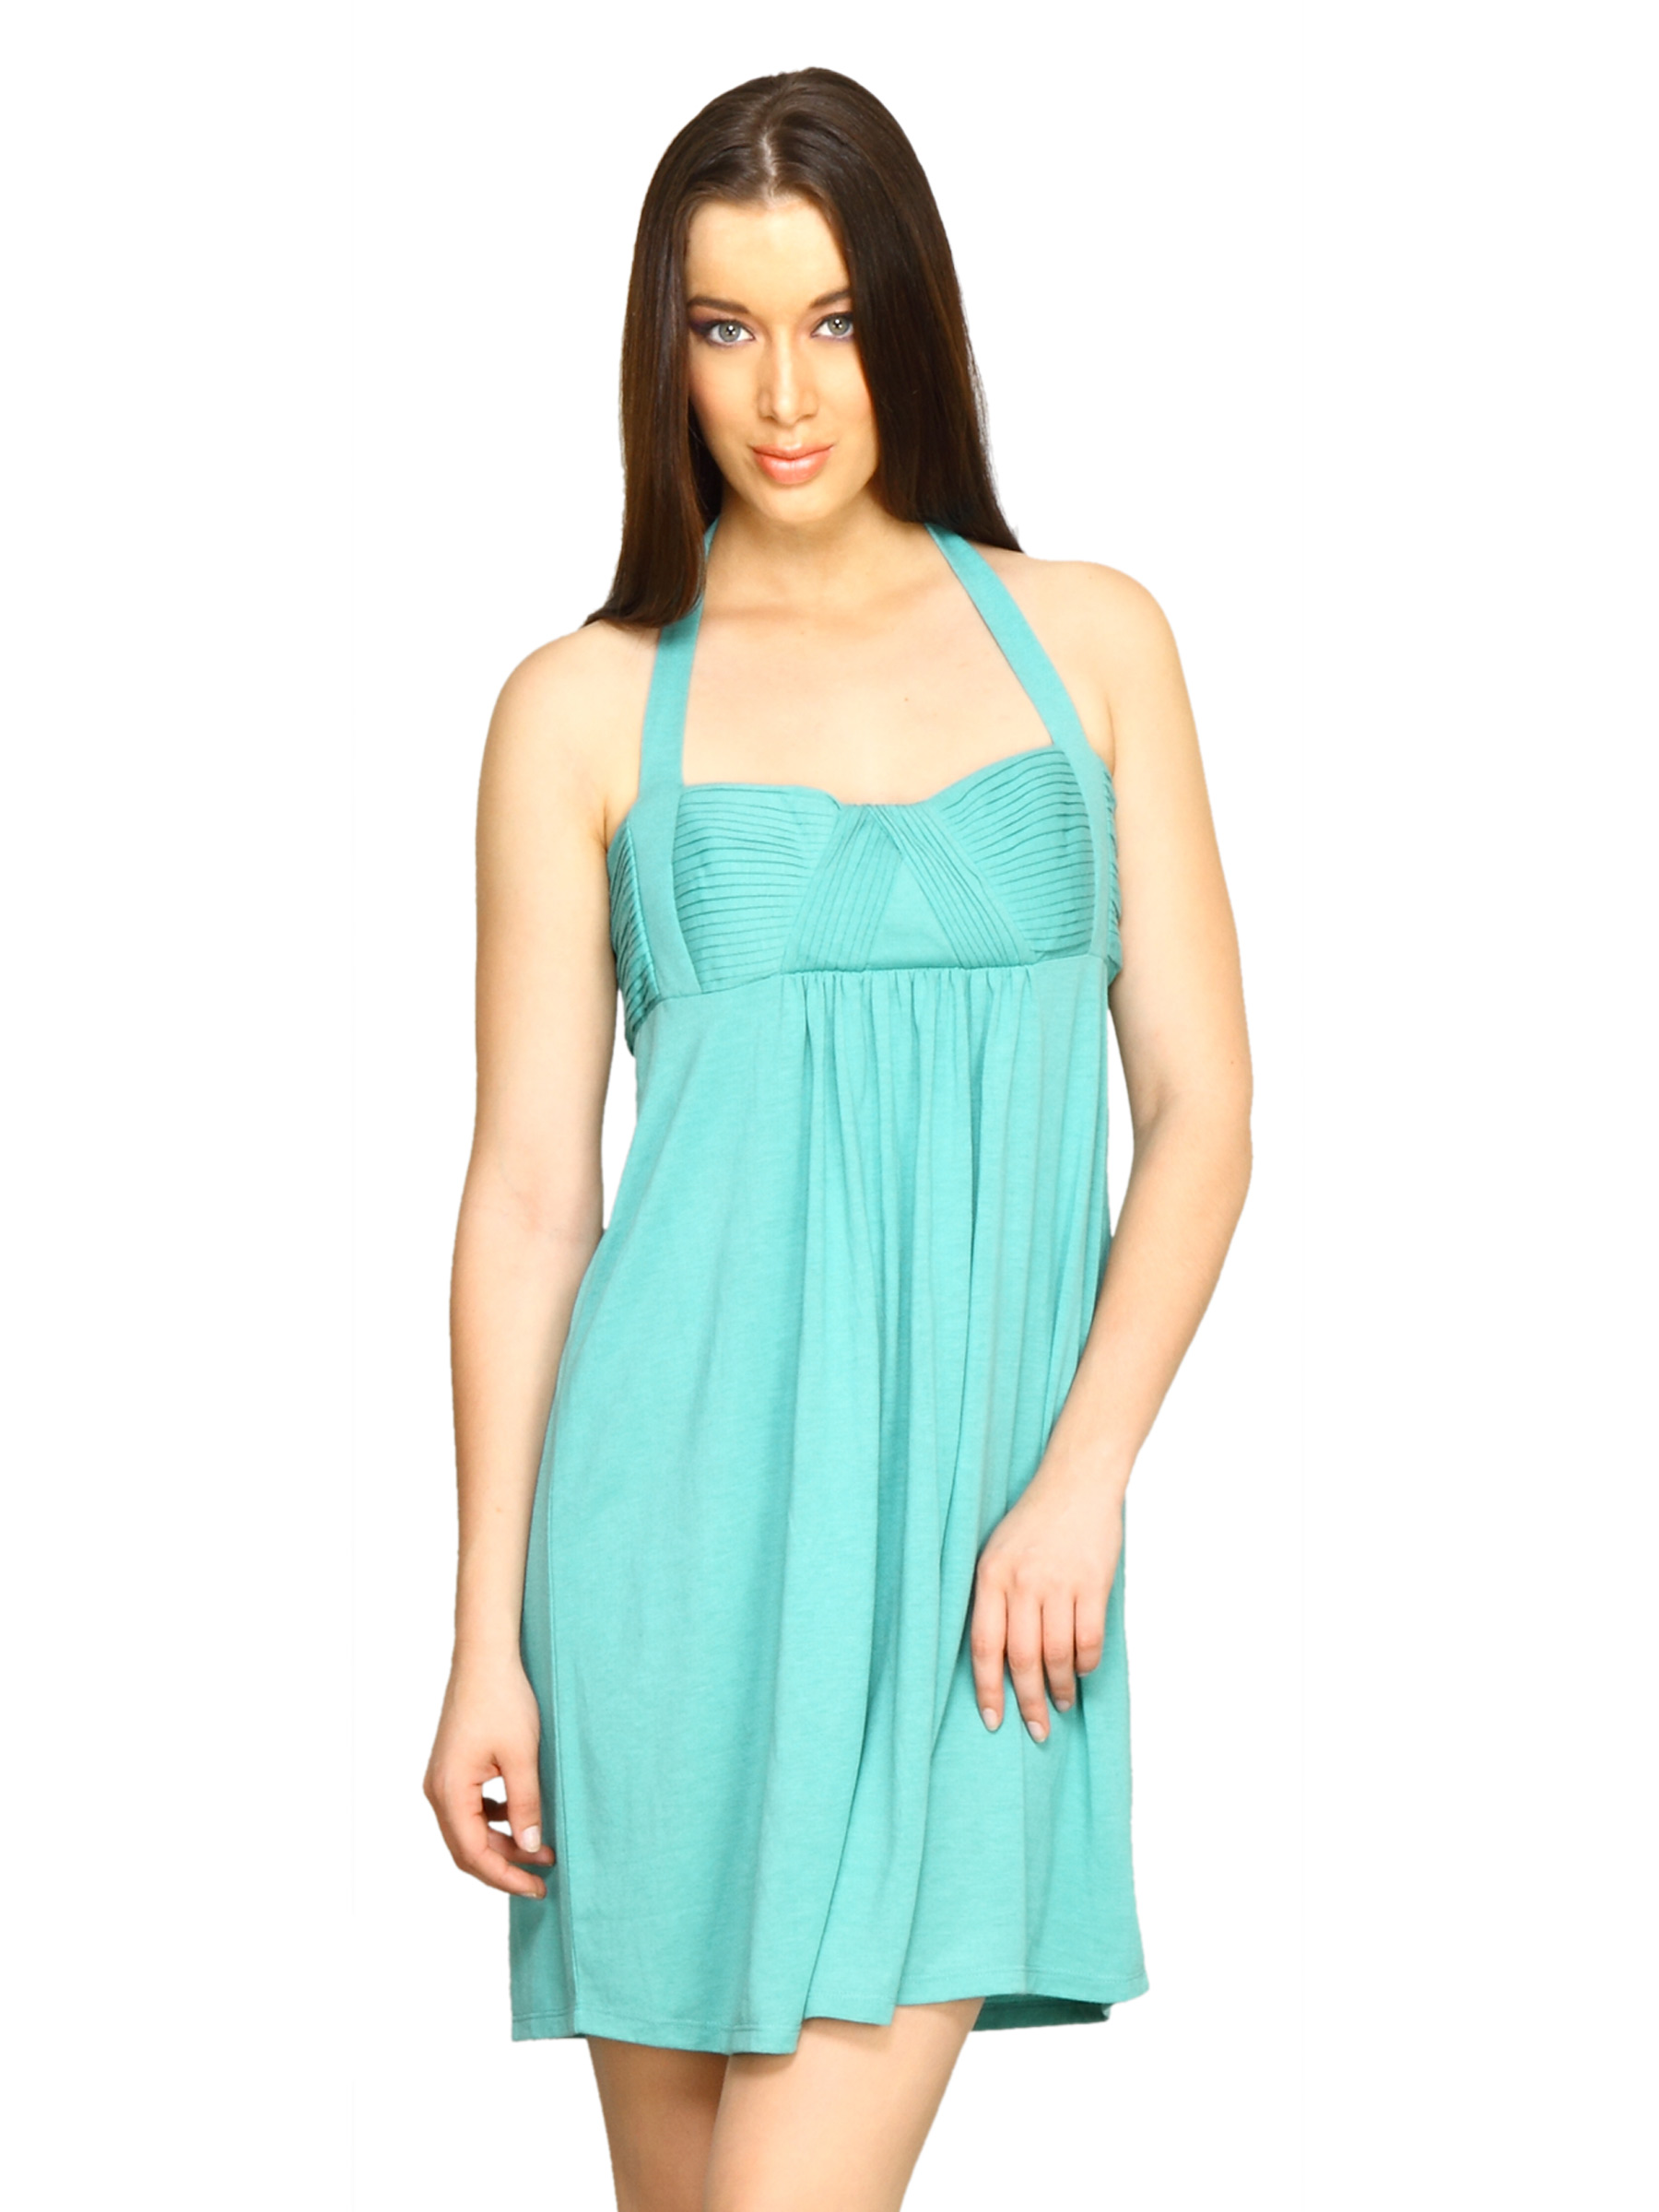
Forever New Women Butterbean Blue Dress
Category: Apparel / Dress / Dresses
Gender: Women
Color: Blue
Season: Fall 2011
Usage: Casual